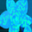
Label: orchid